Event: Nepal Earthquake
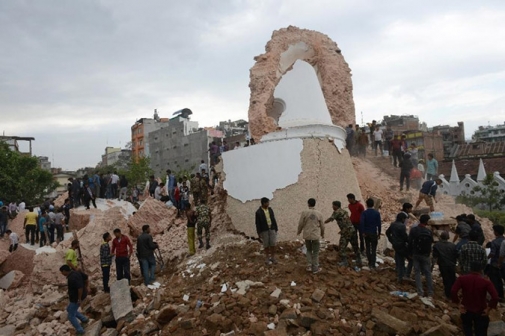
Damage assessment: damage